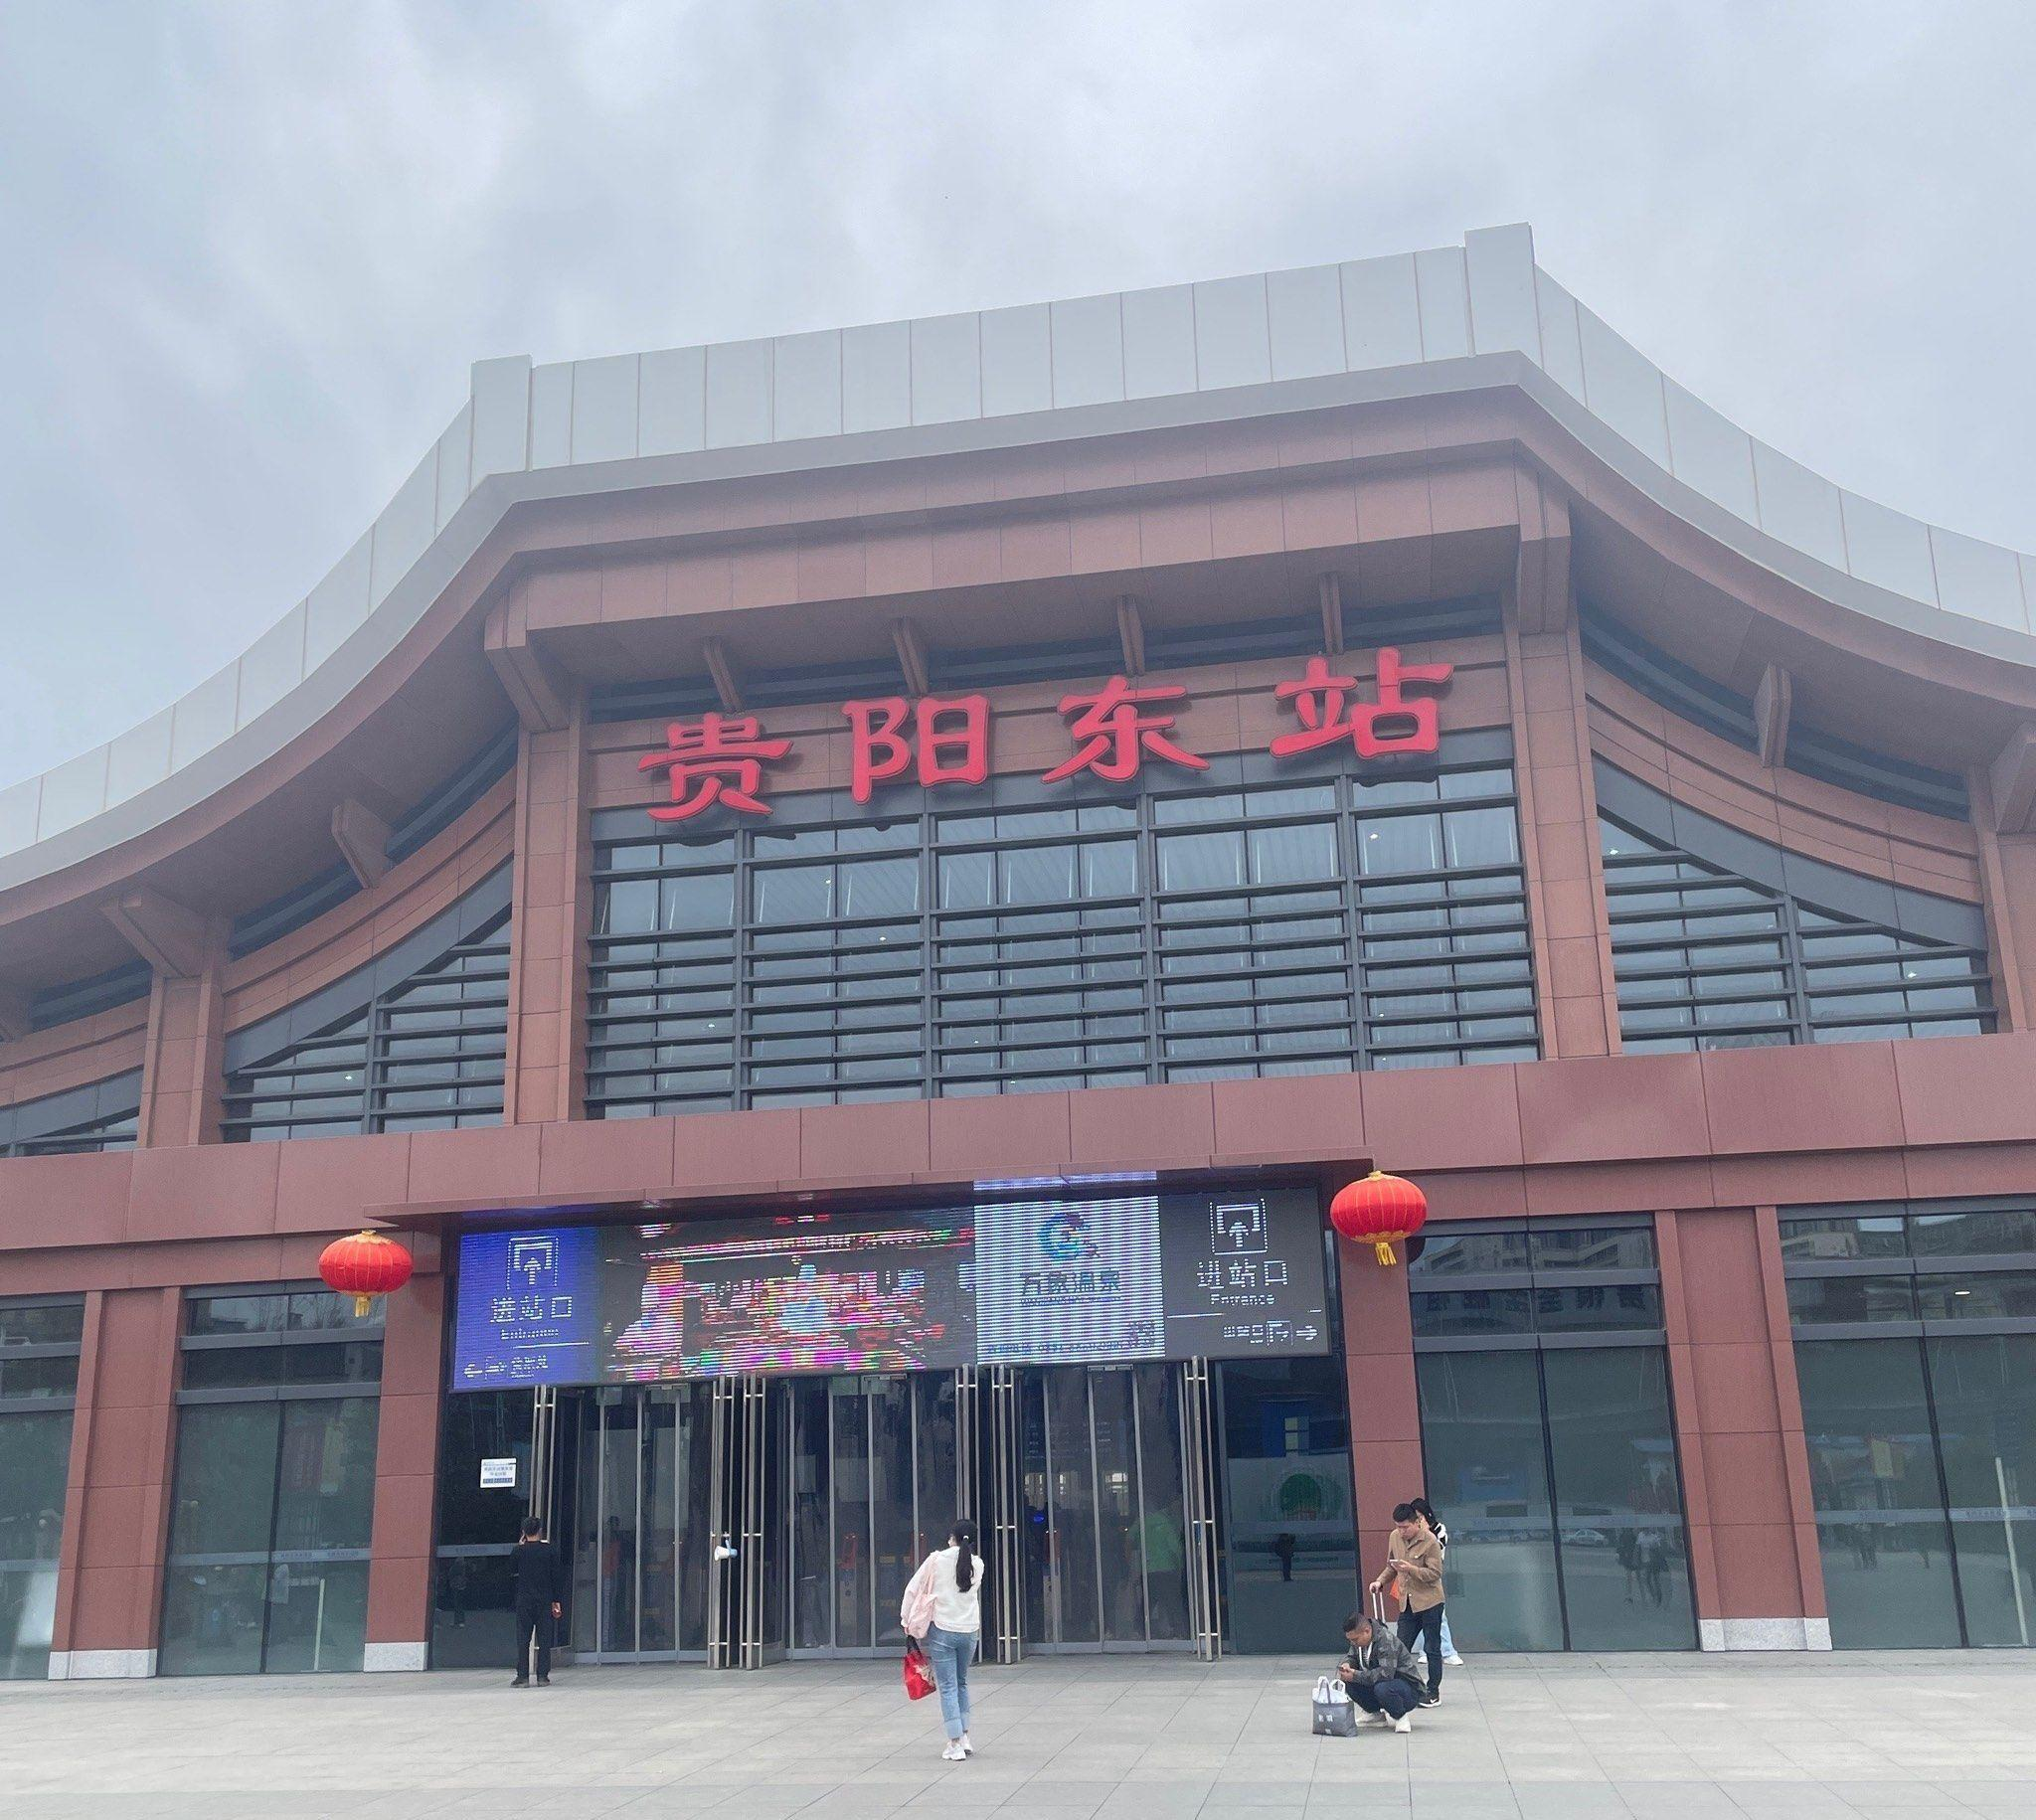
地标名称：贵阳东站
所在城市：贵阳市·乌当区